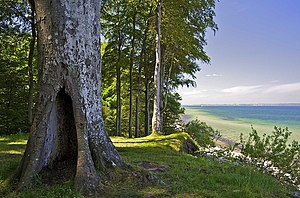
Egernførde Fjord
Bøgeskov ved Nør
Egernførde Fjord eller Egernfjord er en cirka 16 km lang og op til 10 km bred fjord i det nordlige Tyskland, beliggende i det sydøstlige Sydslesvig. Fjorden adskiller landskaberne Svansø i nord og Jernved i syd. Kysten består af naturstrande med flere små skove og klinter. I bunden af fjorden ligger havnebyen Egernførde. Området omkring fjorden er præget af landbrug og store godser. Mange af landsbyerne ved fjorden har de sidste år udviklet sig til lokale turistdestinationer. Blandt landsbyerne kan nævnes Vabs med Bognæs, Langholt og Karlsminde, Celmerstorp med Askov, Nør og Schwedeneck. Ved Askov findes en lille lagune, ved Nør en skovklædt klit.